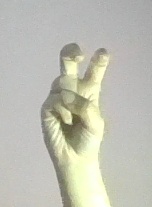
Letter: toot